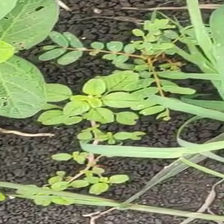
Weed species: Sicklepod_(Senna obtusifolia)